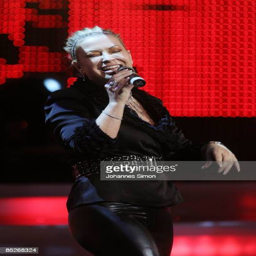
person performs on stage during awards show